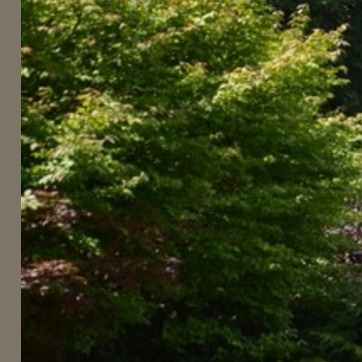
Material: foliage